Beach Fossils

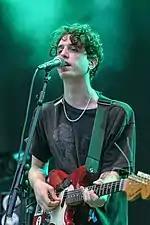
Beach Fossils was created by lead vocalist, guitarist, and principal songwriter Dustin Payseur in 2009

In a retrospective interview in 2014, Payseur commented on their first album saying, "The writing process is at its strongest when you don't even feel like you're writing the songs yourself... That happened when I was writing the first Beach Fossils record. I'd come back a day or two [after writing] and it would sound like I was listening to somebody else's music."